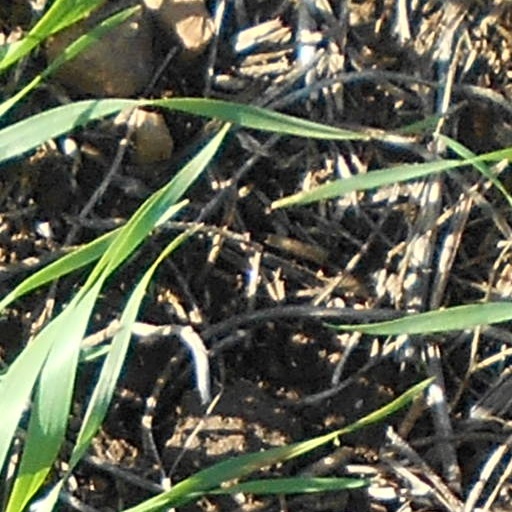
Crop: wheat